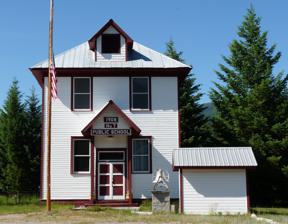
Building: De Borgia Schoolhouse
Country: United States of America
Year built: 1908
United States historic place De Borgia Schoolhouse U.S. National Register of Historic Places South elevation of De Borgia Schoolhouse with flag pole and bell, De Borgia, Montana Location of De Borgia School in Montana Location De Borgia, Montana Coordinates 47°22′41.1″N 115°20′54.54″W / 47.378083°N 115.3484833°W / 47.378083; -115.3484833 Built 1908 NRHP reference No. 79001405 Added to NRHP December 27, 1979 De Borgia Schoolhouse is a two-story wood-frame school located in De Borgia, Montana , United States which was listed on the National Register of Historic Places on December 27, 1979.  Constructed in 1908, the schoolhouse was the first two-story building built in the West End of Mineral County and is the only building now standing in De Borgia to survive the Great Fire of 1910 .  The school closed in 1956, becoming a community center for the town. References Notes